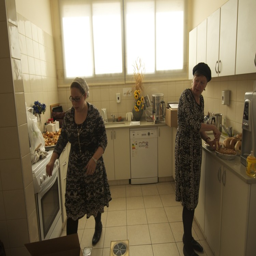
getting organised in the kitchen